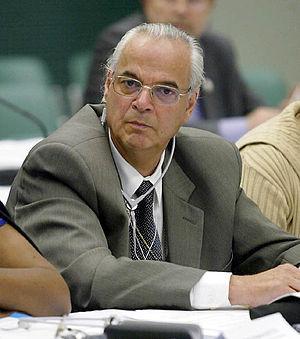
Christoph Michael Klein (né le 20 novembre 1937 à Sibiu, Roumanie) est l’évêque actuel (2008) de l’Église évangélique roumaine C.A. (c'est-à-dire se réclamant de la confession d’Augsbourg — Augsburger Bekenntnis, ou A.B., en allemand). Română: Christoph Michael Klein (n. 20 noiembrie 1937, Sibiu) este din 1990 episcop al Bisericii Evanghelice de Confesiune Augustană din România.
Christoph Michael Klein est l’évêque actuel de l’Église évangélique C.A. de Roumanie. Il a été investi de cette dignité le 24 juin 1990 en la Cathédrale évangélique de Sibiu. Cette même année, il fut reçu docteur honoris causa de l'Université de Vienne.